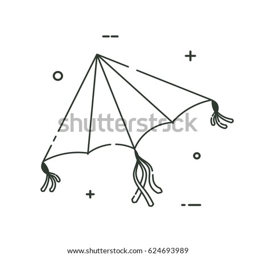
kite in a linear style .